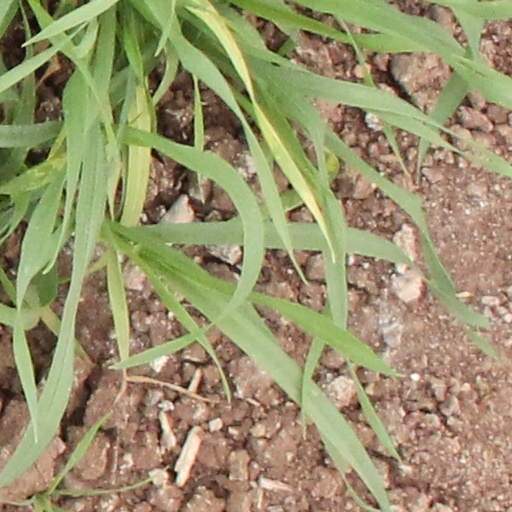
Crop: wheat